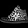
Label: Sneaker